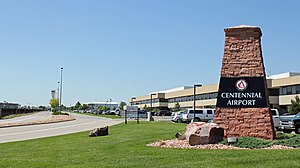
Centennial Airport
Centennial Airport er en indenrigslufthavn i det sydlige Denver i Colorado USA, og bruges oftere af rejsene der skal til Aspen på ski eller bjergvandring. Lufthavnen har 2 landings- og startbaner.